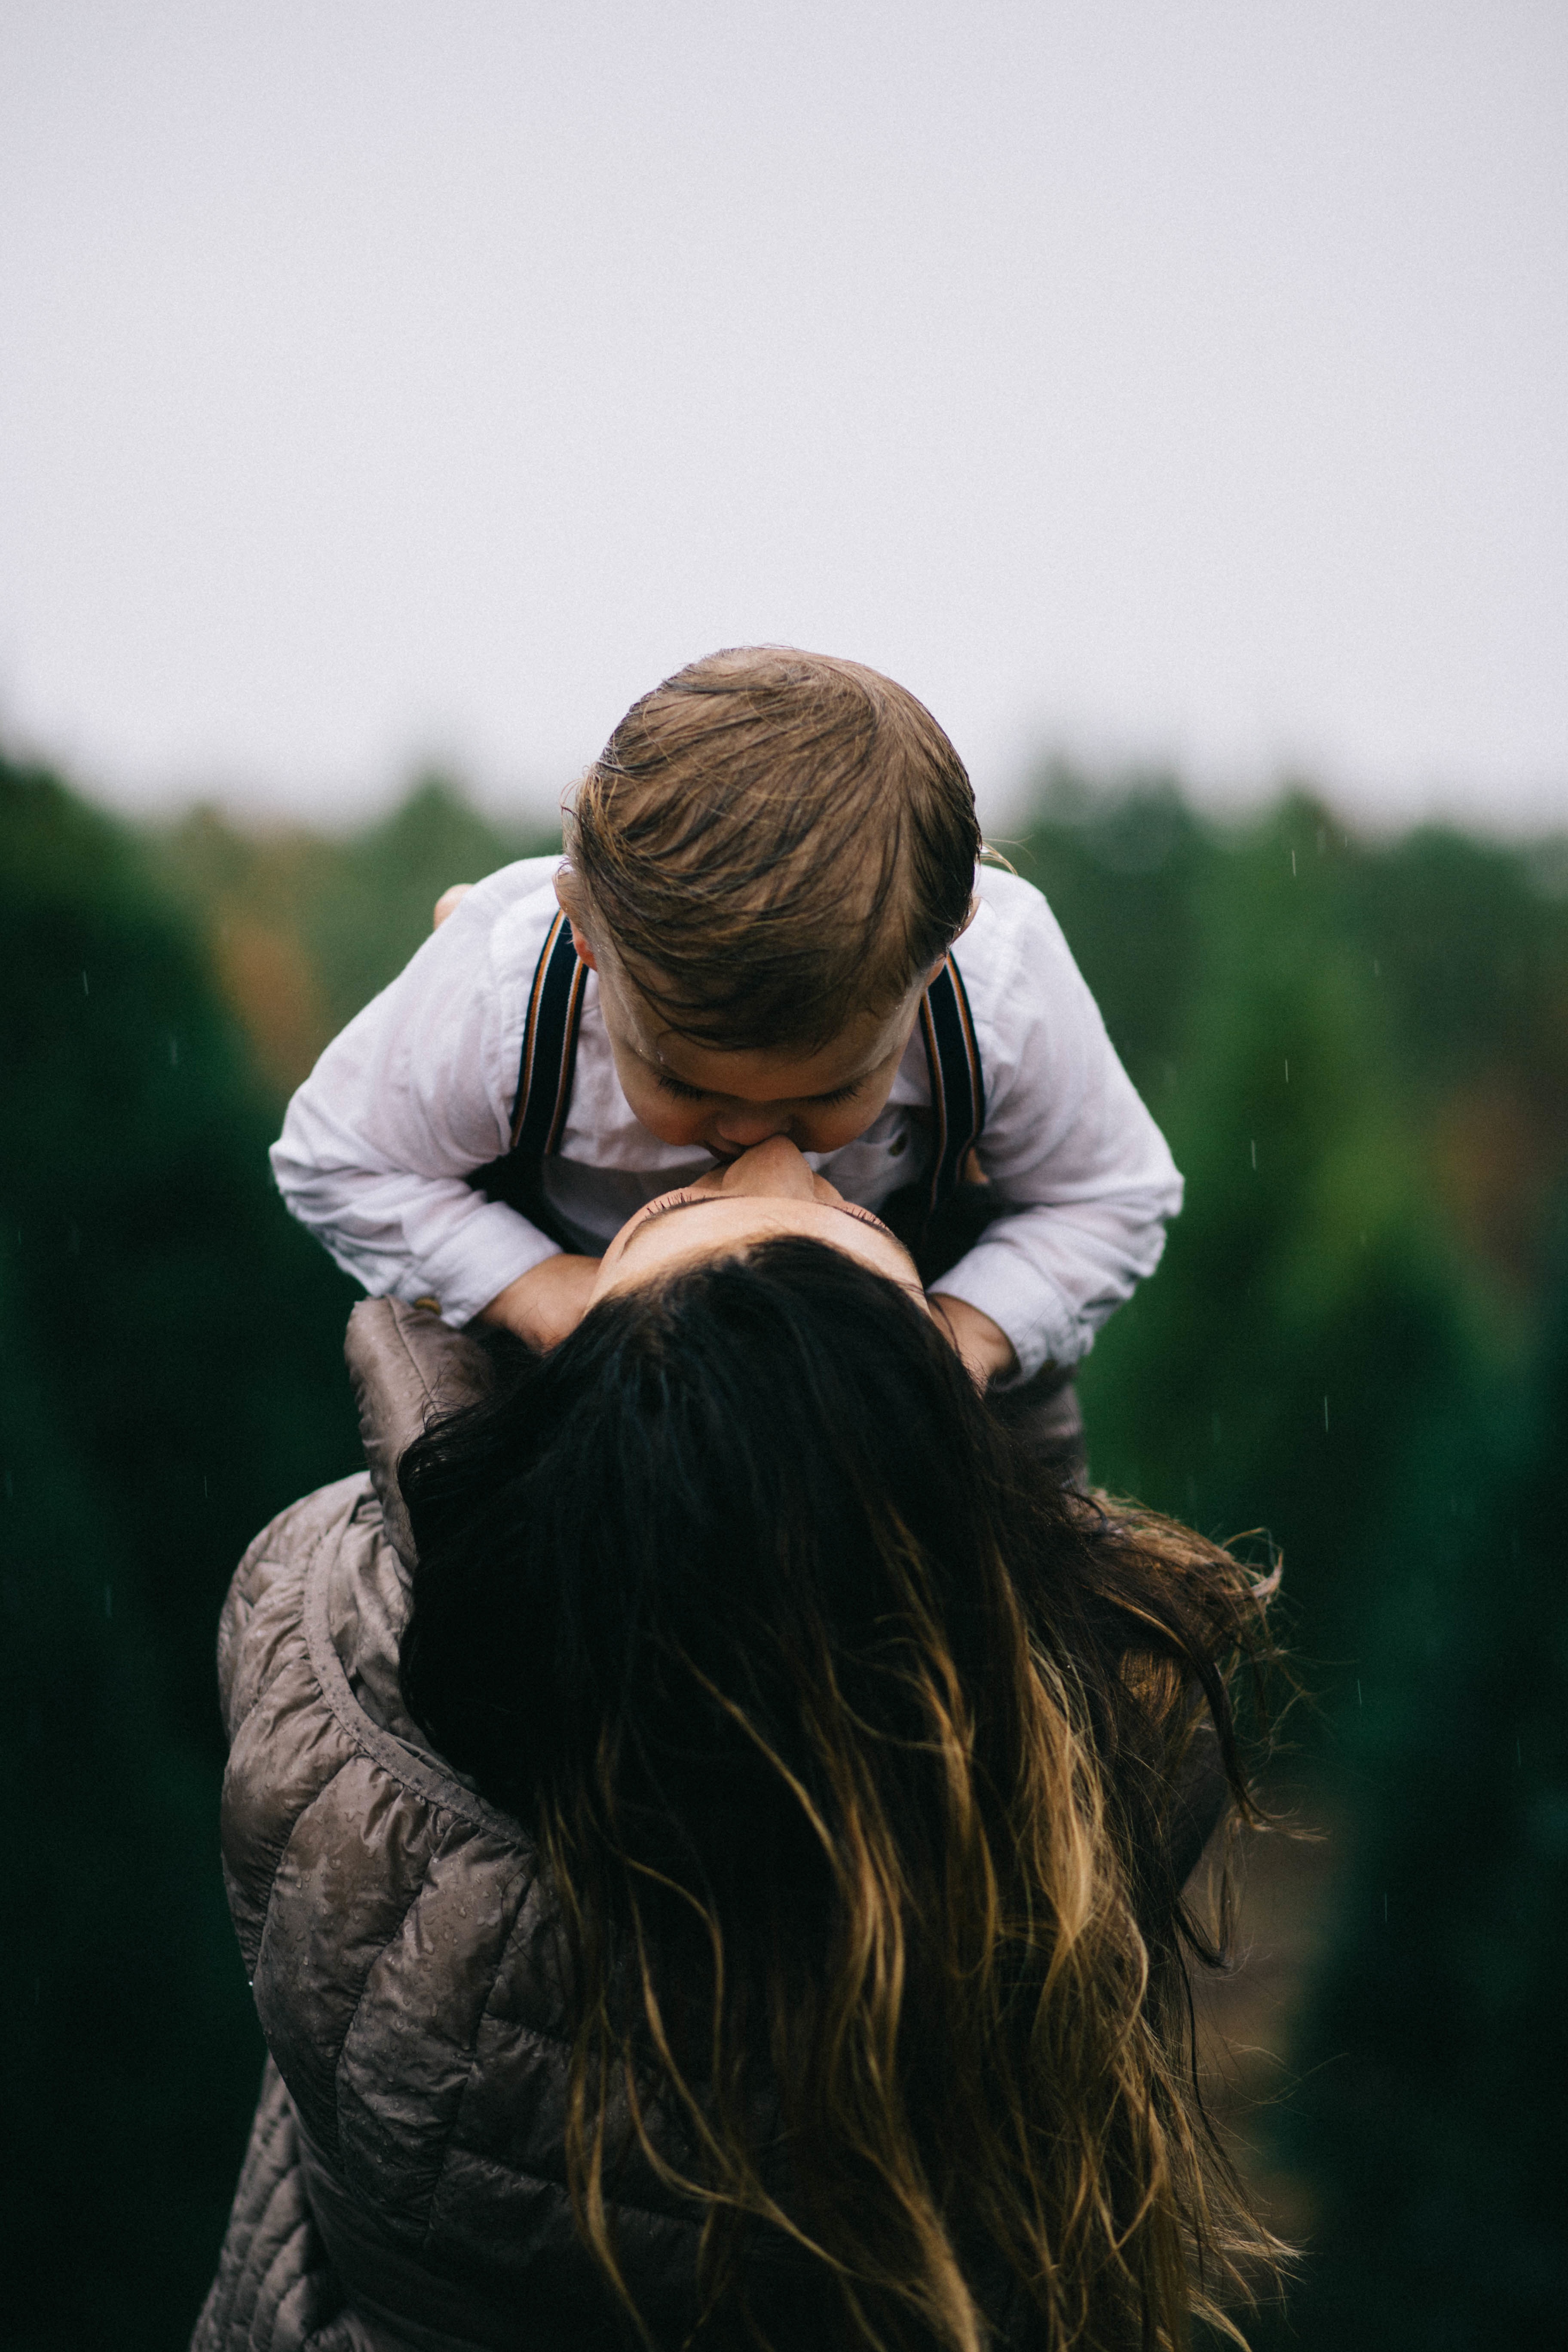
hand, man, person, girl, woman, hair, photography, boy, kid, love, portrait, romance, child, lady, eye, photograph, beauty, emotion, interaction, photo shoot, sense, portrait photography